Burnsall Primary School

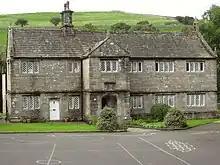
The building, in 2008

Burnsall Primary School is a state school in a historic building, in the village of Burnsall, in North Yorkshire, in England.